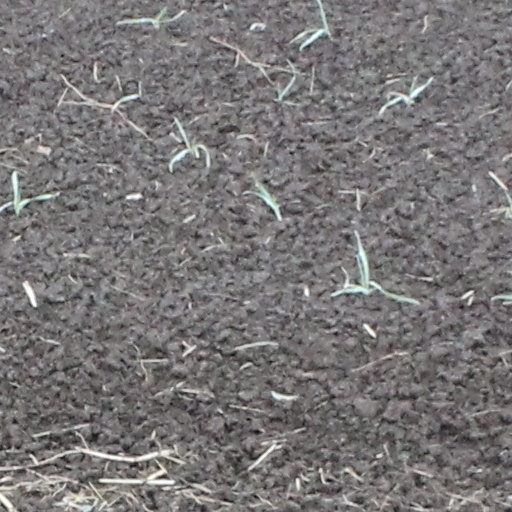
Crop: wheat